Eivind Nielsen

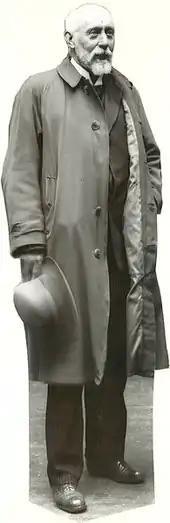
Eivind Nielsen, c.1930

He was born at Haugesund in Rogaland, Norway. He was the son of "byfogd" (bailiff) Martin Nielsen (1823–1899) and Caroline Emilie Petersen (1830–1898). Nielsen was a student of Hans Heyerdahl and started at the Knud Bergslien art school in Christiania (now Oslo) in 1880. He studied in Munich until 1883. From 1885 to 1888, he was a student at the Norwegian National Academy of Craft and Art Industry.